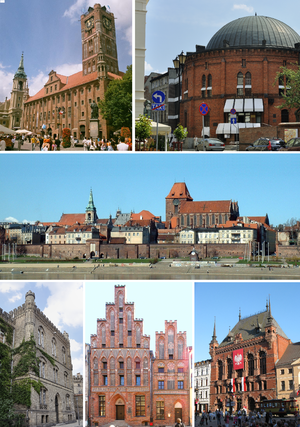
Toruń est une ville de Pologne située sur la Vistule, dans la voïvodie de Couïavie-Poméranie. Elle doit ses origines à l'ordre des chevaliers Teutoniques qui y construisit un château pour l'État teutonique au milieu du XIIIᵉ siècle, pour servir de base à la conquête et à l'évangélisation de la Prusse.